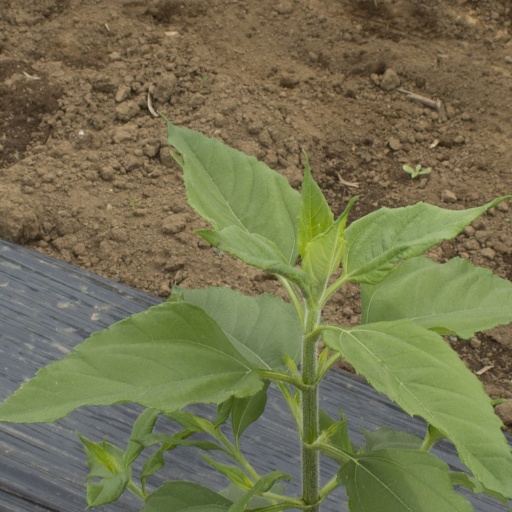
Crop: Jerusalem artichoke